Atul Butte

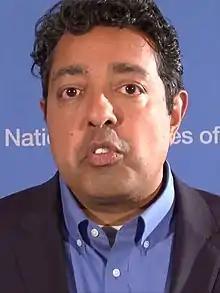
Butte in 2015

Atul Janardhan Butte (August 26, 1969 – June 13, 2025) was an American biomedical informatician, pediatrician and biotechnology businessman. He was the Priscilla Chan and Mark Zuckerberg Distinguished Professor at the University of California, San Francisco. In 2015, Butte became the inaugural director of UCSF's Bakar Computational Health Sciences Institute.